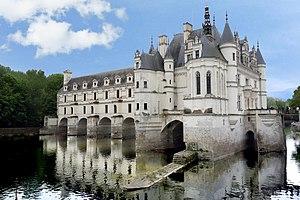
Vue du Château de Chenonceau This building is indexed in the Base Mérimée, a database of architectural heritage maintained by the French Ministry of Culture,